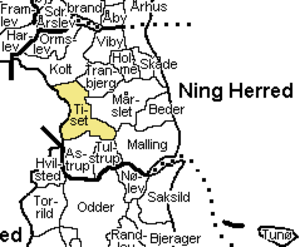
Tiset Sogn
Tiset Sogn, Århus Amt